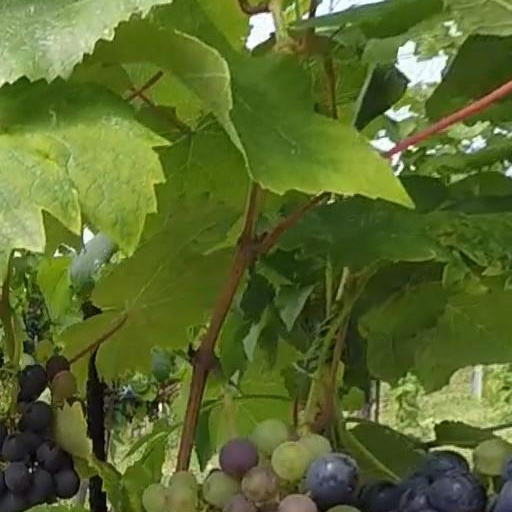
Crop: grape